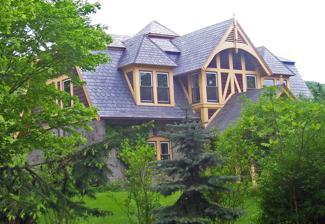
Building: The Birches (Garrison, New York)
Country: United States of America
Year built: 1882
Historic house in New York, United States United States historic place The Birches U.S. National Register of Historic Places Front view in 2008 Location Cat Rock Rd., hamlet of Garrison , town of Philipstown , NY Nearest city Peekskill Coordinates 41°22′32″N 73°56′36″W / 41.37556°N 73.94333°W / 41.37556; -73.94333 Built 1882 Architect Ralph Adams Cram Architectural style Gothic Revival MPS Hudson Highlands Multiple Resource Area NRHP reference No. 82001259 Added to NRHP 1982 The Birches is a house at the southeast corner of the junction of NY 9D and 403 in the hamlet of Garrison , New York , United States . It was built for William H. Osborn , as part of his nearby Wing & Wing estate, by architect Ralph Adams Cram in the Gothic Revival architectural style. Osborn was a 19th-century railroad tycoon, who became one of the most prominent railroad leaders in the United States.  In addition to Wing and Wing and the Birches, Osborn famously constructed Castle Rock, his great summer estate overlooking the Hudson River. In 1982 it was added to the National Register of Historic Places . It is just across Route 9D from the Garrison Grist Mill Historic District . Building The first story is built of dressed, randomly coursed stone. It gives way to frame and a gambrel roof on the upper stories. A projecting, center-shingled pavilion on the west facade is trimmed in half-timber, coming to a louvered gable peak with its rafters intentionally exposed as decoration . A similarly decorated porch , with open gable, extends from the pavilion. The south profile has a one-story projecting bay supporting a balcony . The windows and doors on the first story have arched openings, echoed by a split rounded transom over the double-doored main entrance. There is one outbuilding on the property: a one-story frame carriage house, later a garage, to the east. Two apartments have since been added to it. History The Birches was designed in 1882 for William H. Osborn, owner of the nearby Wing & Wing estate. Within the Osborn family, it became known as the Honeymoon House , since both William Church and Fairfield Osborn lived there after their weddings while waiting for their own nearby homes to be completed. When not used by them, it was occasionally home to the family's servants. Due to this near-constant use, Osborn and his descendants never followed through on their plans to donate it to the Town of Philipstown (the town in which the hamlet of Garrison is located) for use as a public library (one was eventually built just across Route 403). So, when the family finally sold it in 1976, it remained in use as a house. The house was extensively renovated by new owners during the period from 2009 - 2012; during the renovation, a number of period details were preserved. Aesthetics Cram's design, one of the earlier ones in his career, interpreted the Picturesque Gothic Revival cottages that Calvert Vaux and Frederick Clarke Withers , following the patterns of their mentor, Andrew Jackson Downing , had built all over the Hudson Valley and, later, the country, three decades earlier, before the Civil War . The result was a late example of the Victorian Gothic style, distinct for a home in the area. The stone coursework on the lower story links the house with other former Osborn properties in Garrison. Its style links it to the nearby Castle Rock , which can be seen over the house when it is viewed from the northwest, in the center of the intersection. References ^ a b c d e f g Barry, Elise (1982-04-05). "National Register of Historic Places nomination, The Birches" . New York State Office of Parks, Recreation and Historic Preservation . v t e U.S. National Register of Historic Places in New York Topics Contributing property Keeper of the Register Historic district History of the National Register of Historic Places National Park Service Property types Lists by county Albany Allegany Bronx Broome Cattaraugus Cayuga Chautauqua Chemung Chenango Clinton Columbia Cortland Delaware Dutchess Erie Essex Franklin Fulton Genesee Greene Hamilton Herkimer Jefferson Kings (Brooklyn) Lewis Livingston Madison Monroe Montgomery Nassau New York (Manhattan) Niagara Oneida Onondaga Ontario Orange Orleans Oswego Otsego Putnam Queens Rensselaer Richmond (Staten Island) Rockland Saratoga Schenectady Schoharie Schuyler Seneca St. Lawrence Steuben Suffolk Sullivan Tioga Tompkins Ulster Warren Washington Wayne Westchester Northern Southern Wyoming Yates Lists by city Albany Buffalo New Rochelle New York City Bronx Brooklyn Queens Staten Island Manhattan Below 14th St. 14th–59th St. 59th–110th St. Above 110th St. Minor islands Niagara Falls Peekskill Poughkeepsie Rhinebeck Rochester Syracuse Yonkers Other lists Bridges and tunnels National Historic Landmarks New York City Outside New York City Category List National Register of Historic Places Portal